Saagasam

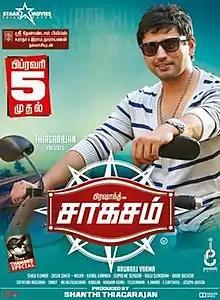
Poster

Saagasam is a 2016 Indian Tamil-language action comedy film directed by Arun Raj Varma and written and presented by Thiagarajan. The film stars Prashanth and Amanda Rosario, while an ensemble cast including Sonu Sood, Nassar, Thambi Ramaiah, Kota Srinivasa Rao, Abeetha and M. S. Bhaskar portray supporting roles. The music was composed by S. Thaman.